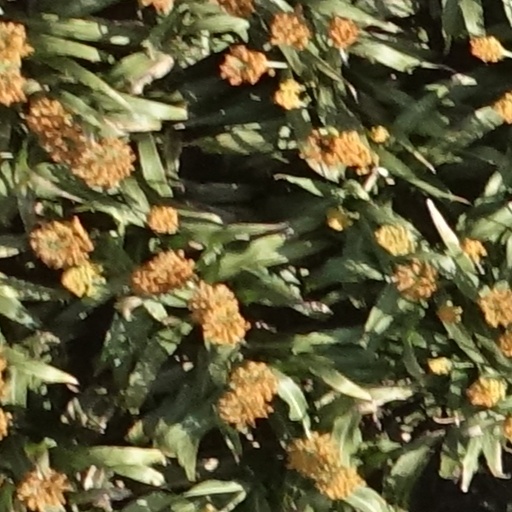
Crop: sorghum